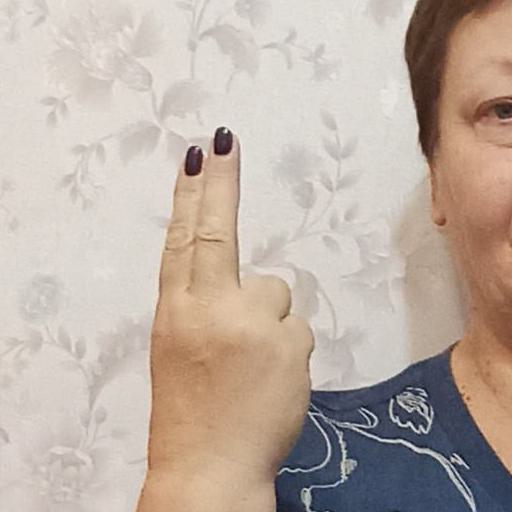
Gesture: two_up_inverted